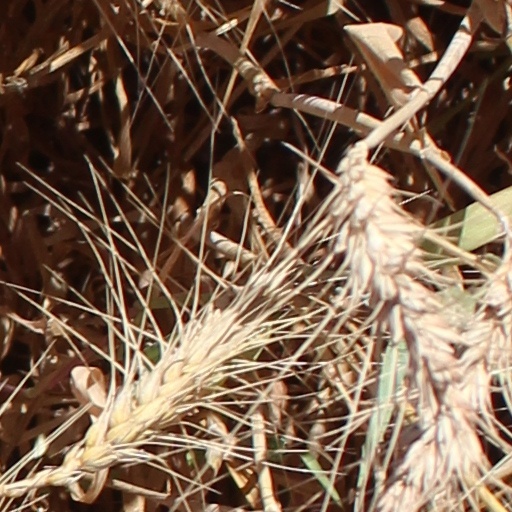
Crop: wheat